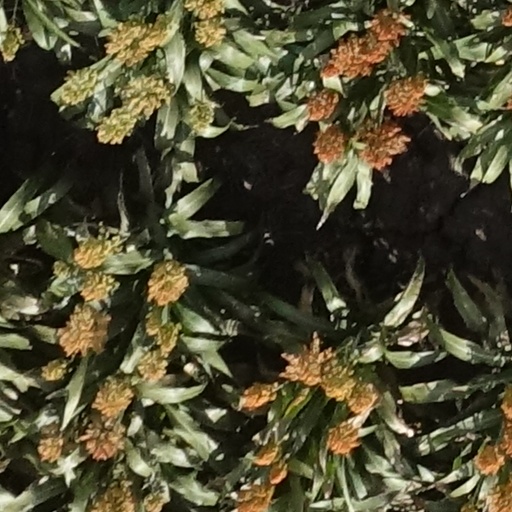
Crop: sorghum